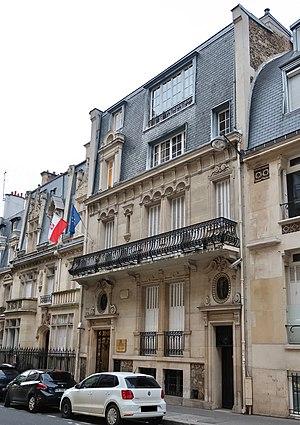
136 rue de Longchamp (Paris, 16e). Délégation de Pologne auprès de l’OCDE.
L'Organisation de coopération et de développement économiques est une organisation internationale d'études économiques, dont les pays membres — des pays développés pour la plupart — ont en commun un système de gouvernement démocratique et une économie de marché. Elle joue essentiellement un rôle d'assemblée consultative.